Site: brandenburg
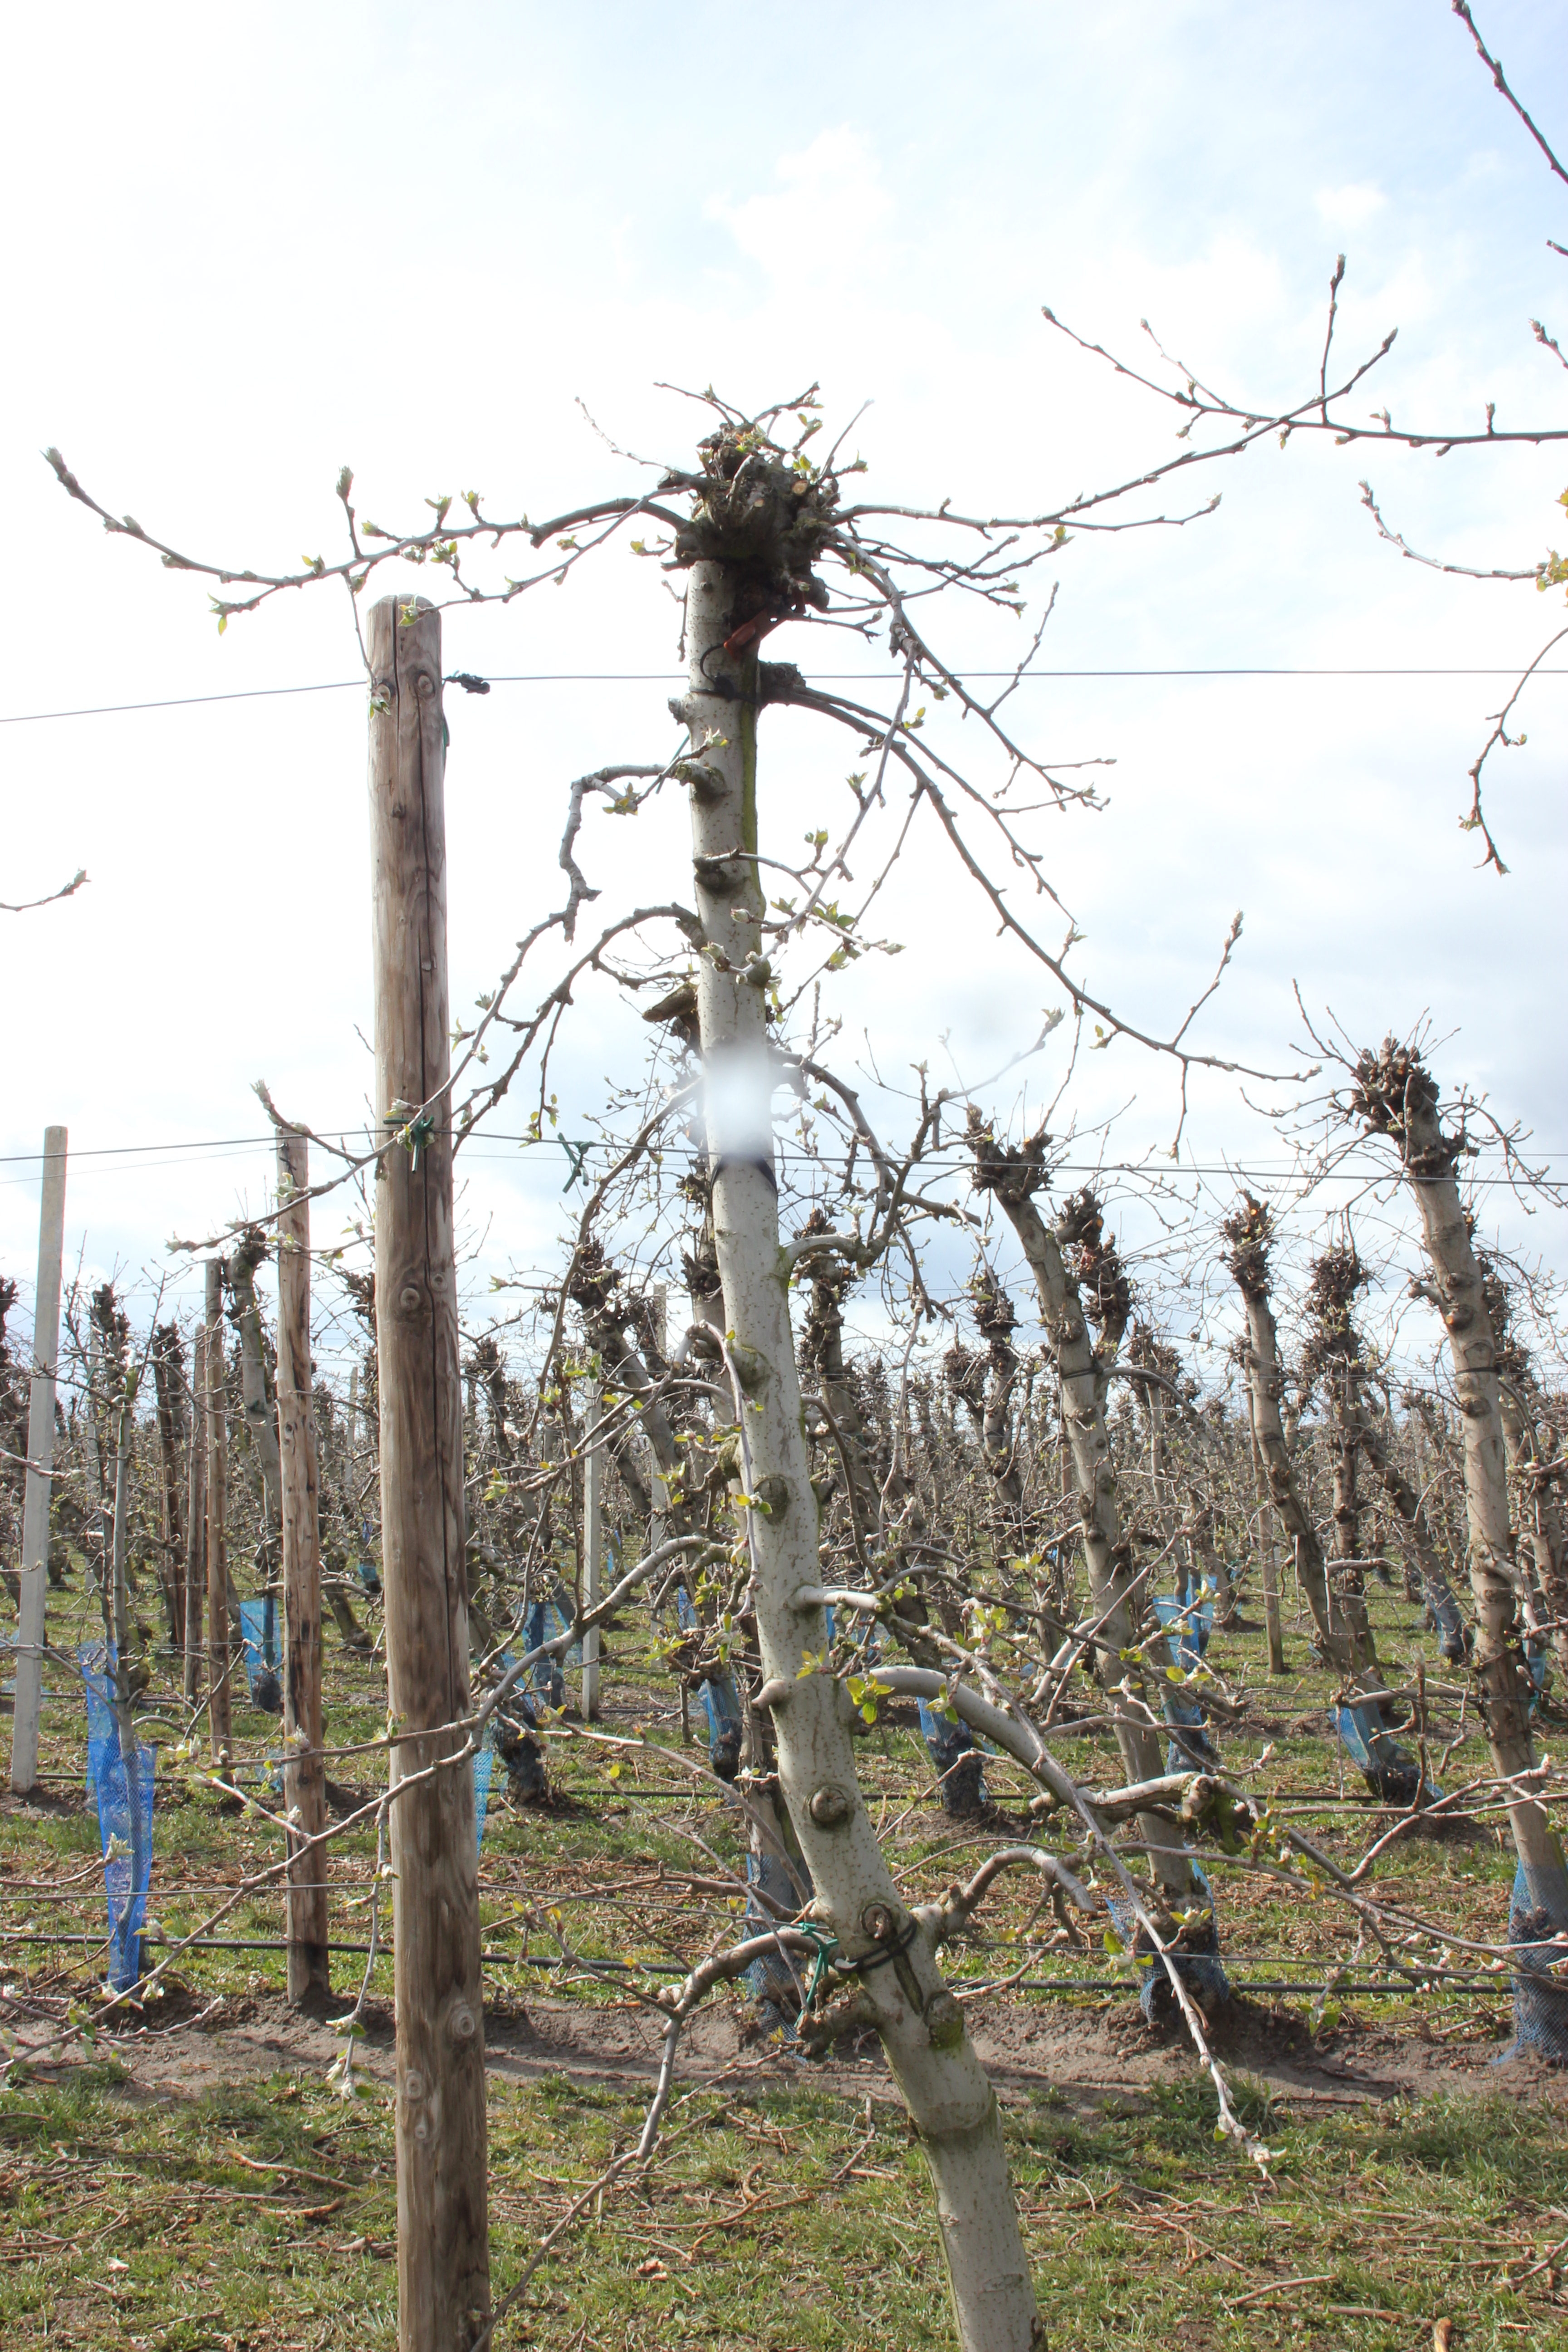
Growth stage (BBCH 55): Inflorescence emergence